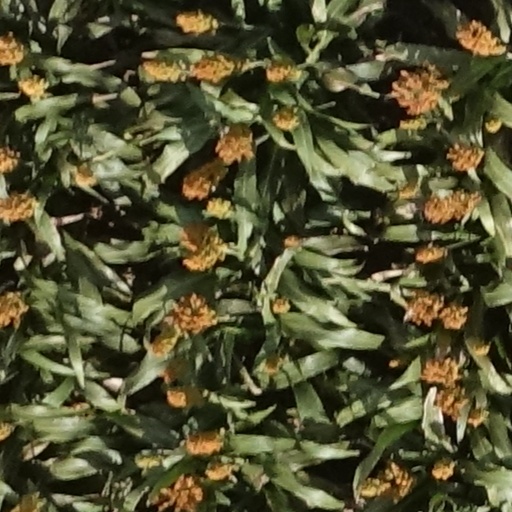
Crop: sorghum